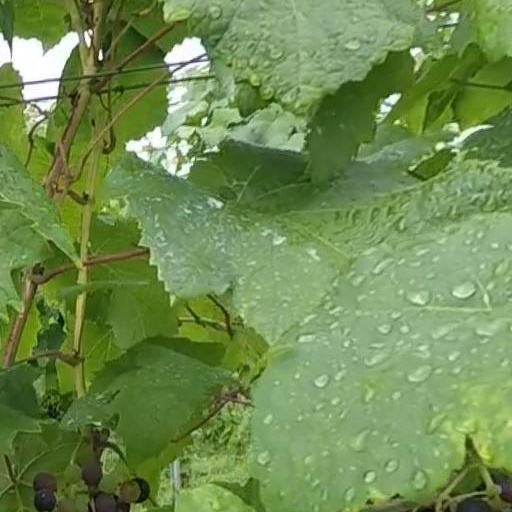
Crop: grape